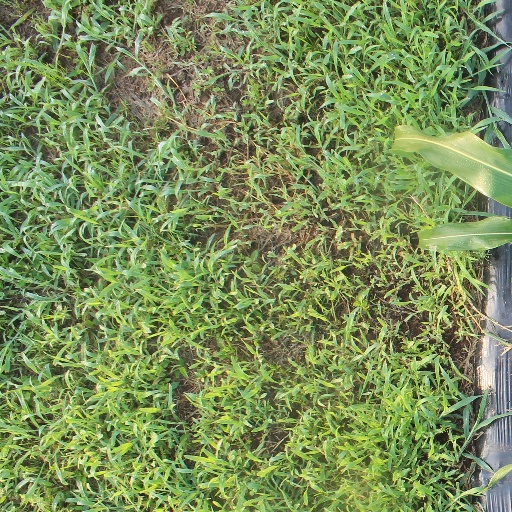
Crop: sorghum